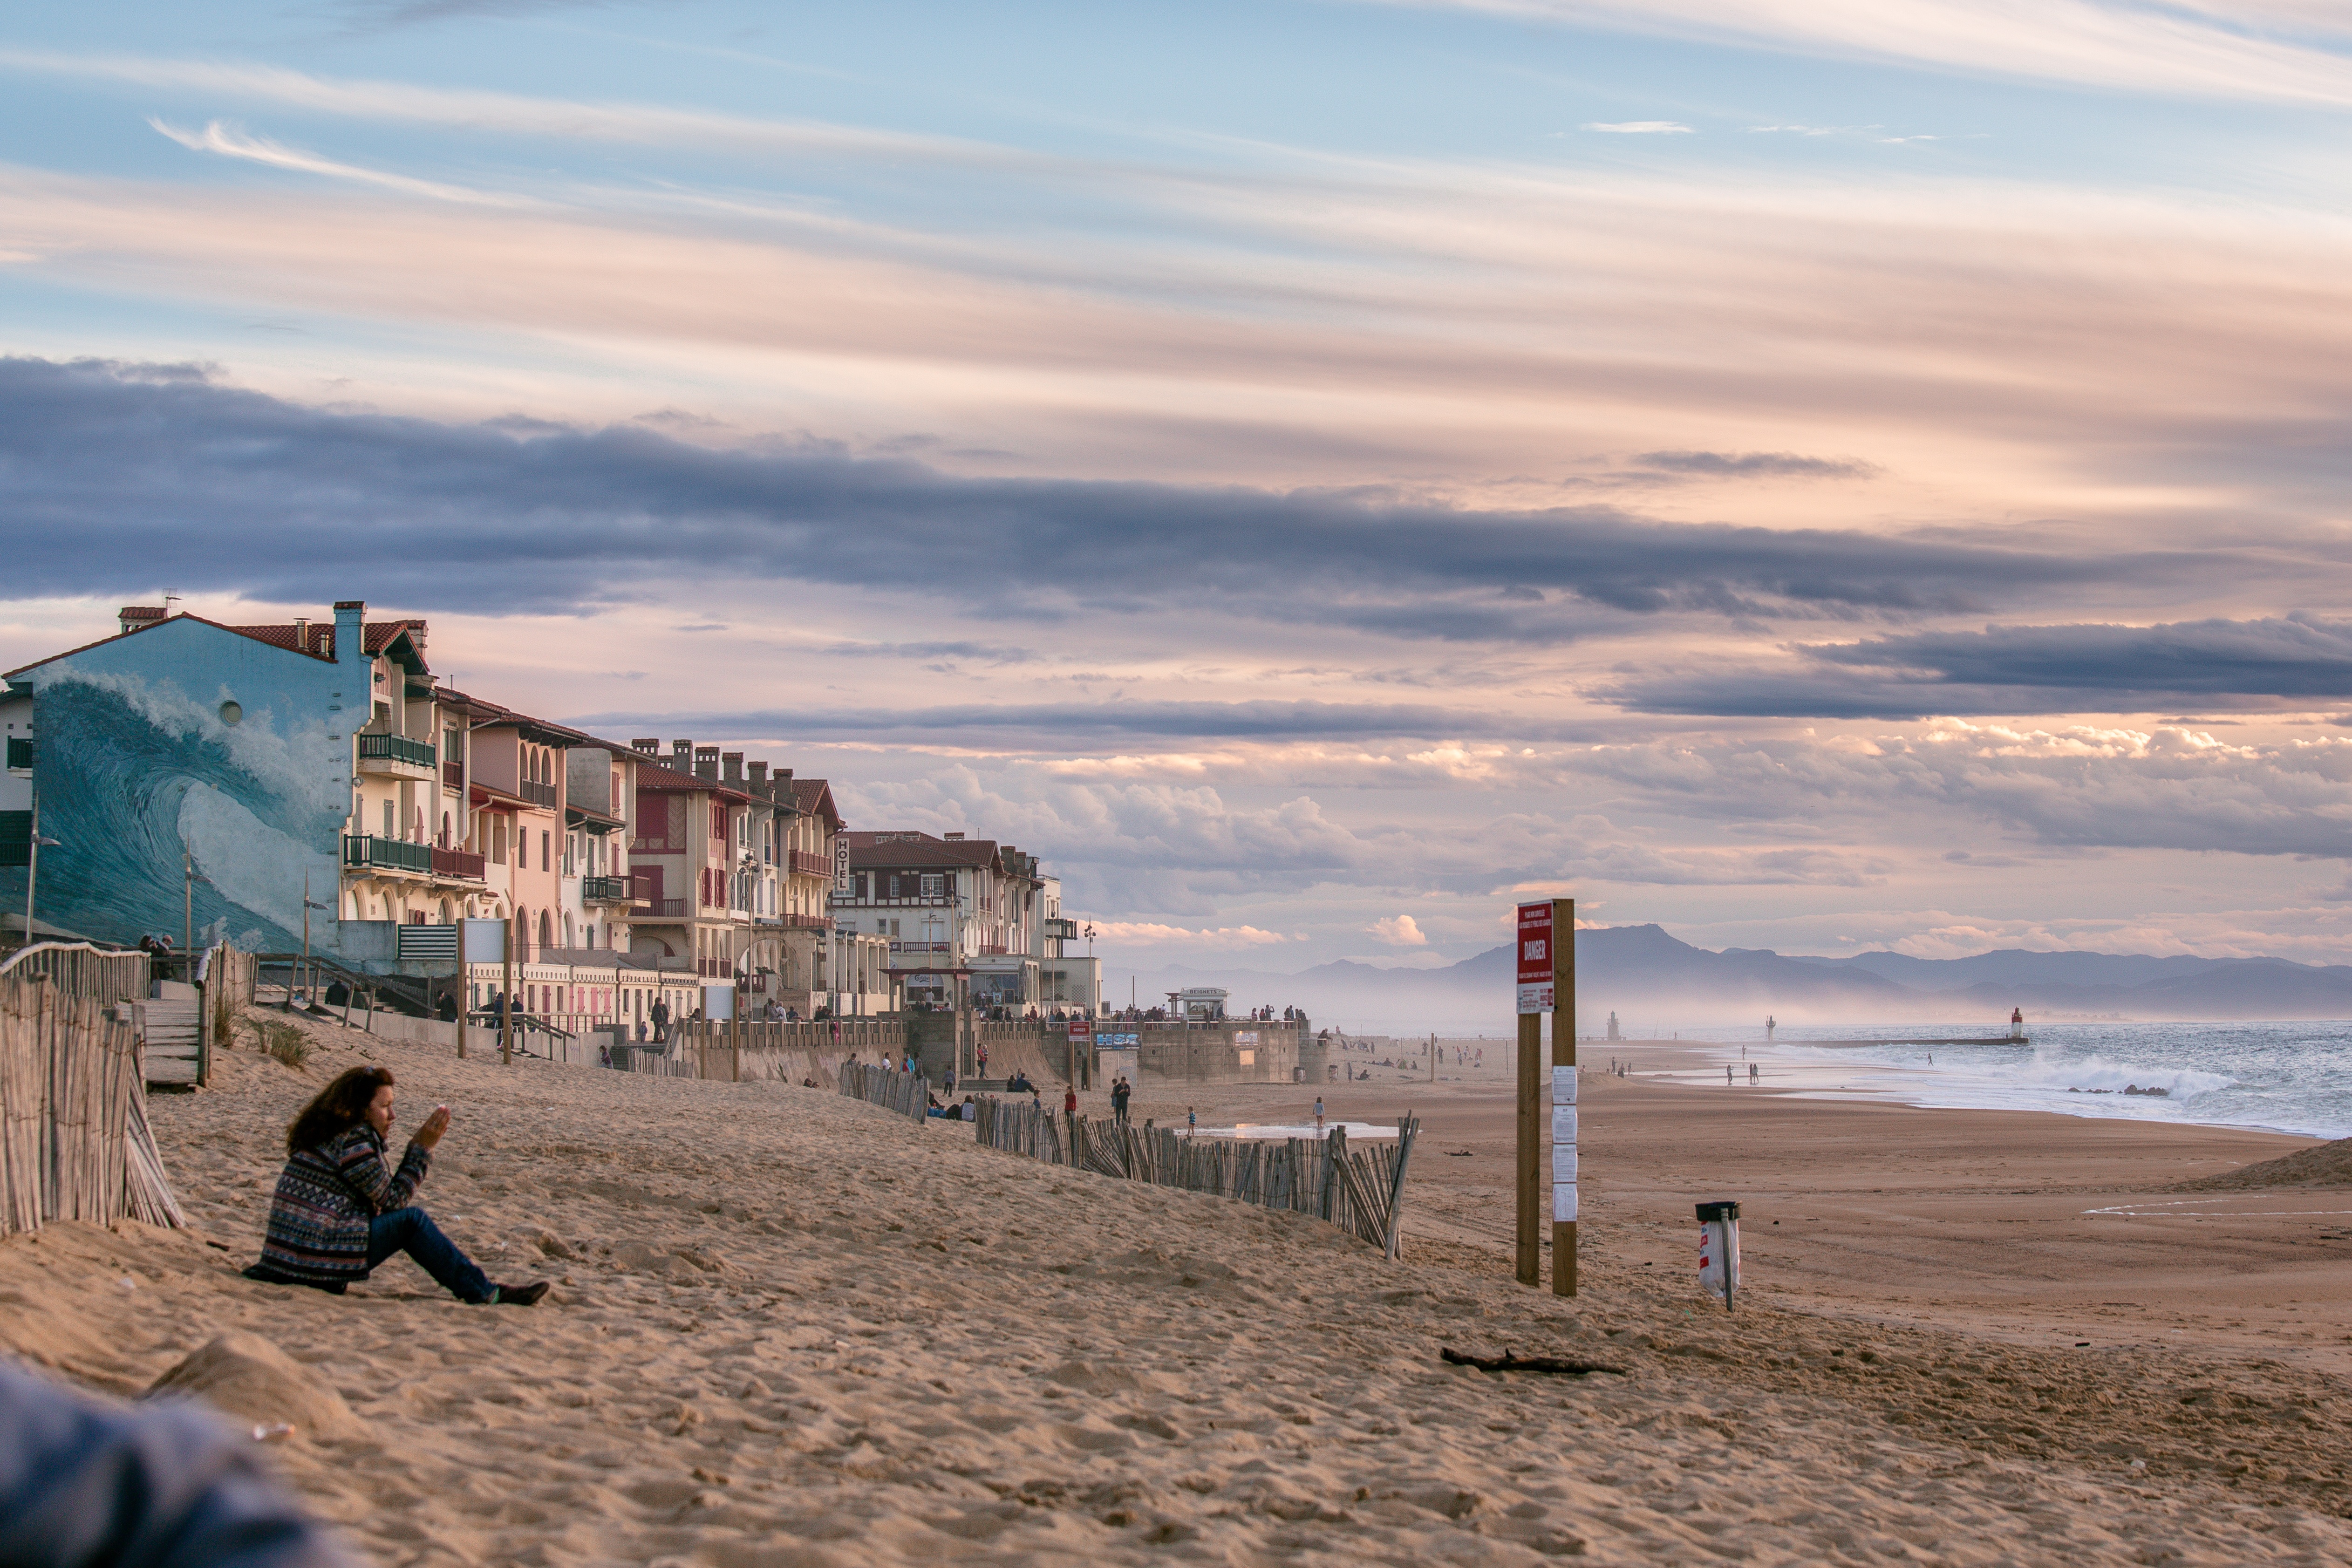
beach, landscape, sea, coast, water, nature, sand, ocean, horizon, cloud, sky, boardwalk, woman, sunset, morning, shore, vacation, cliff, dusk, evening, sitting, bay, terrain, body of water, waves, clouds, buildings, cape